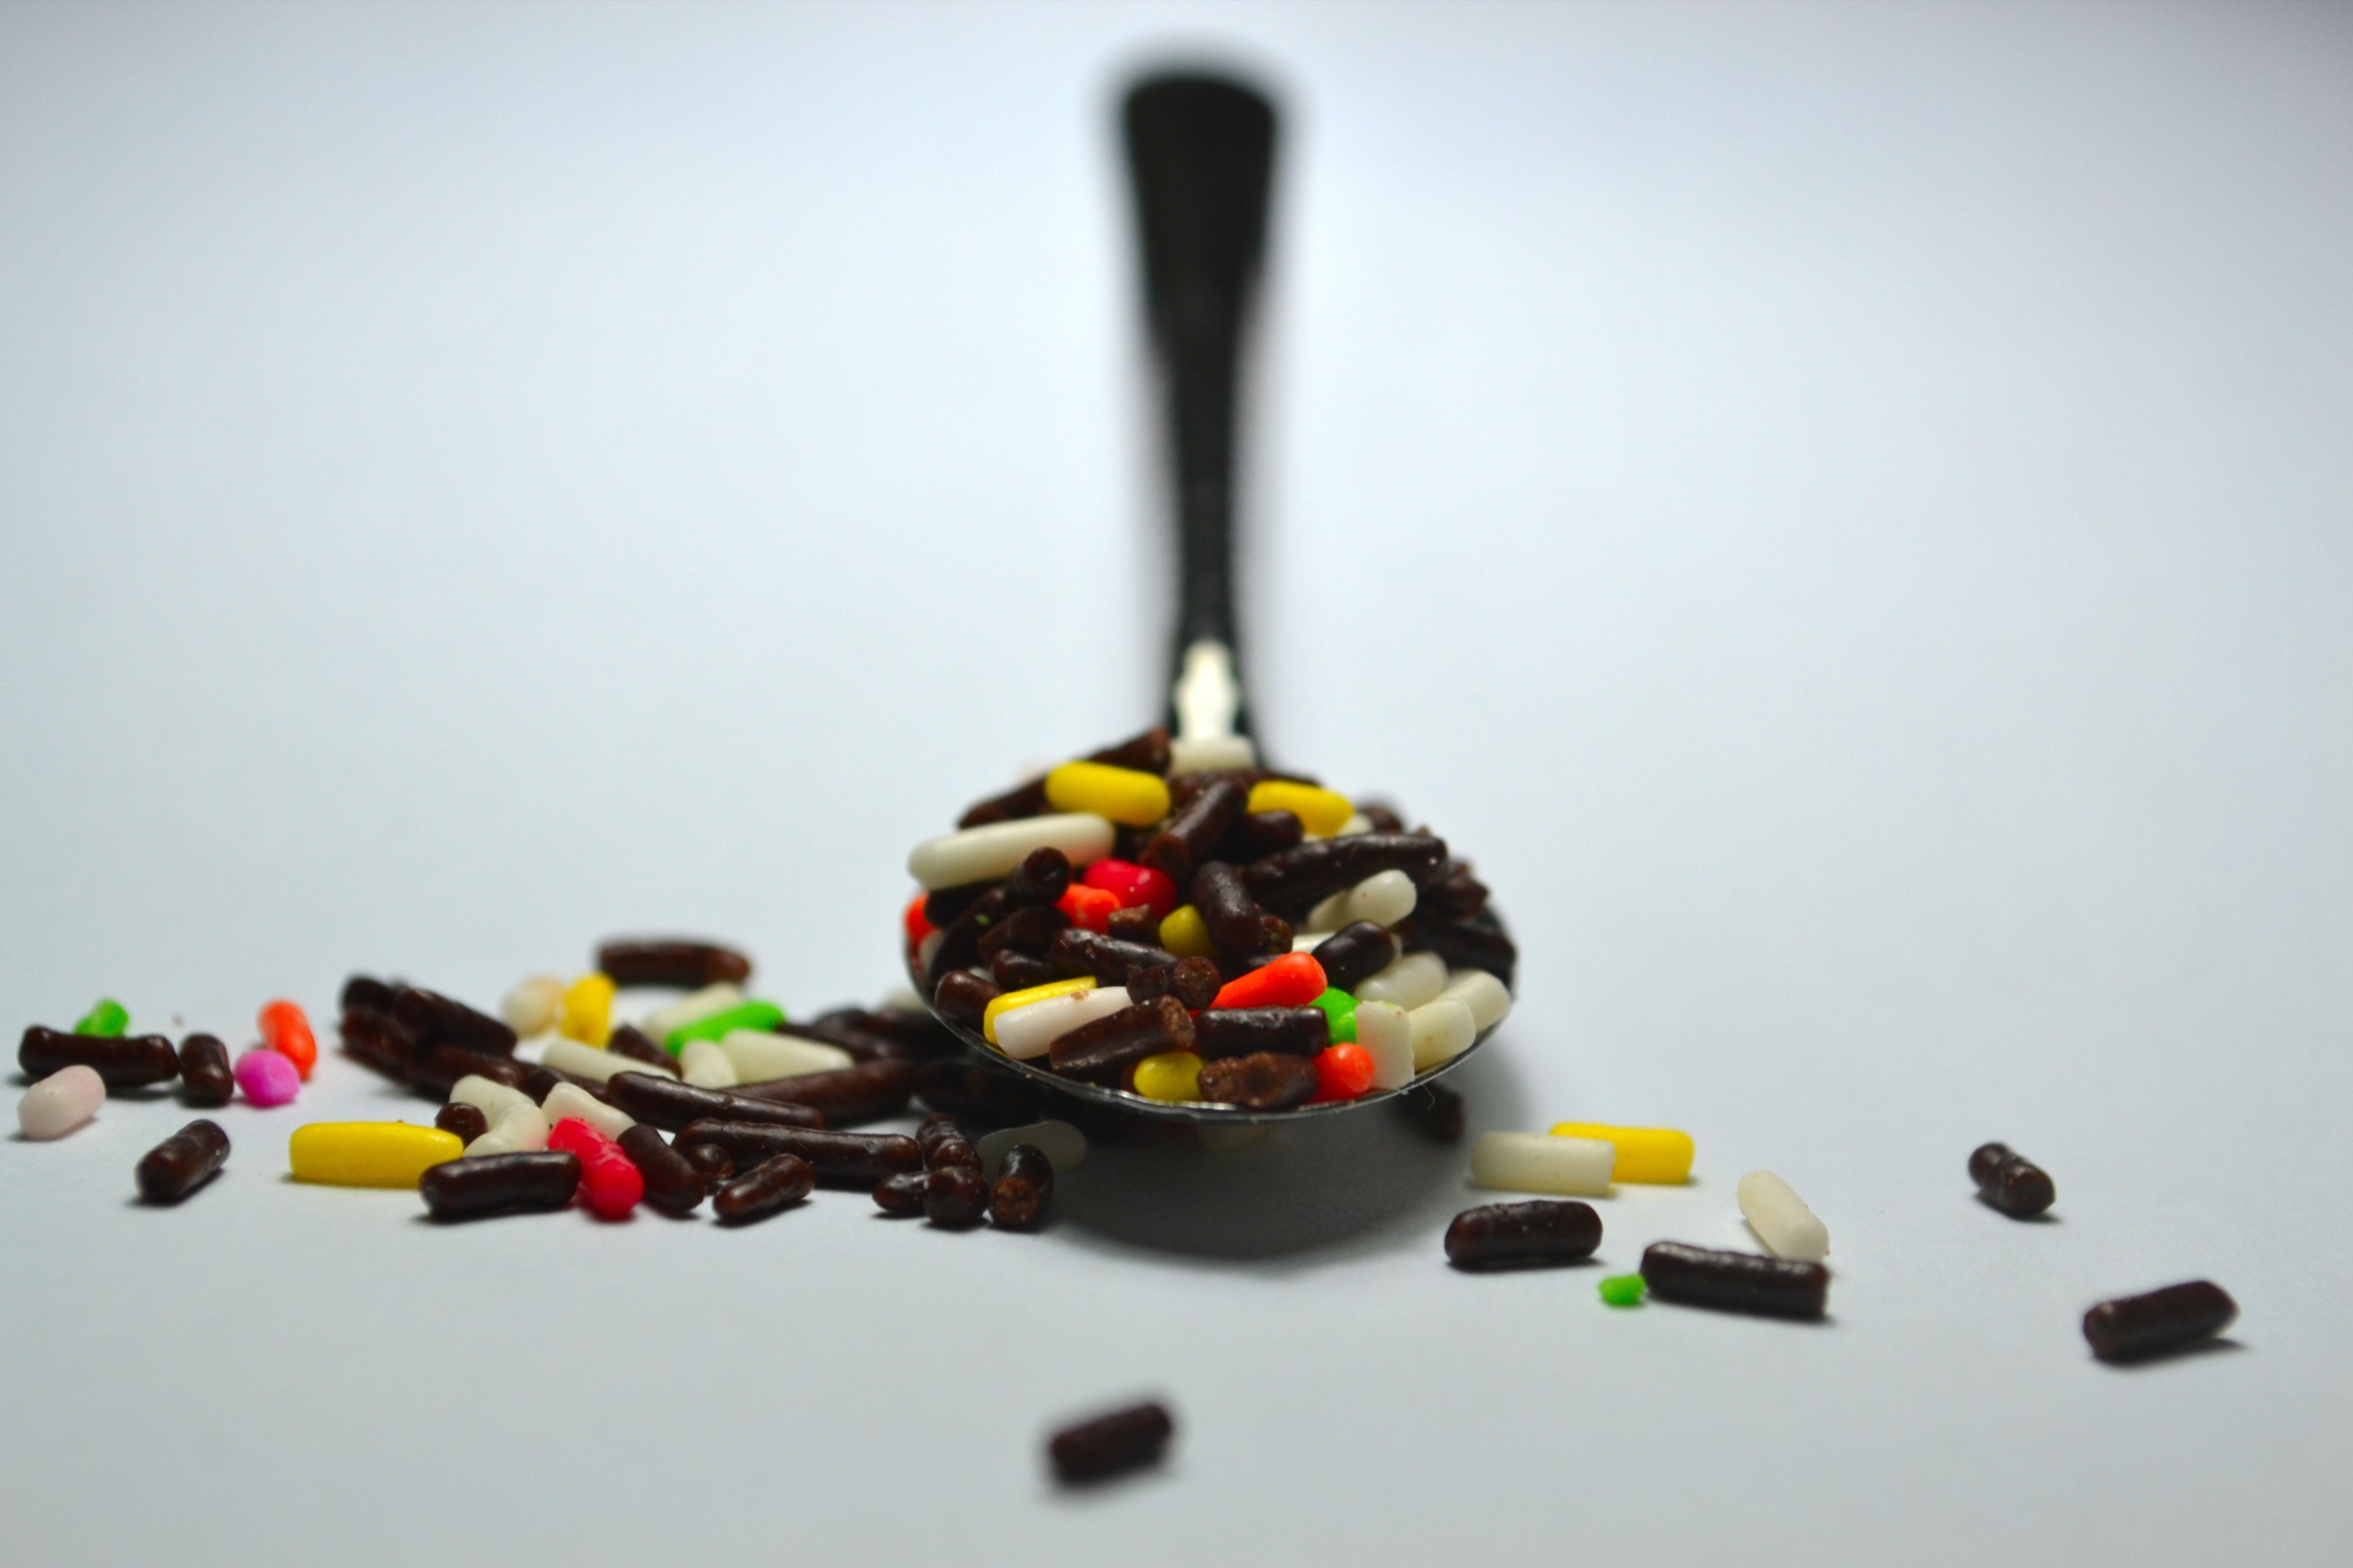
sweet, food, color, colorful, yellow, chocolate, toy, art, lego, spun, sprinkles, meises